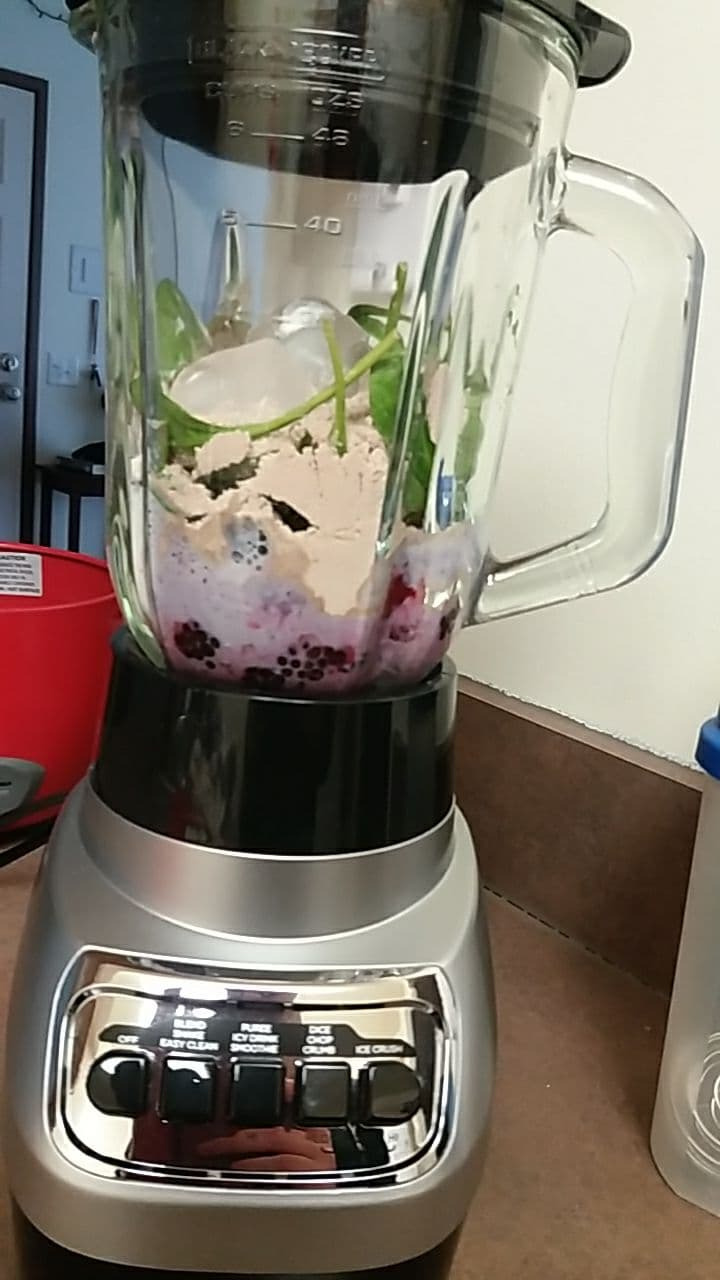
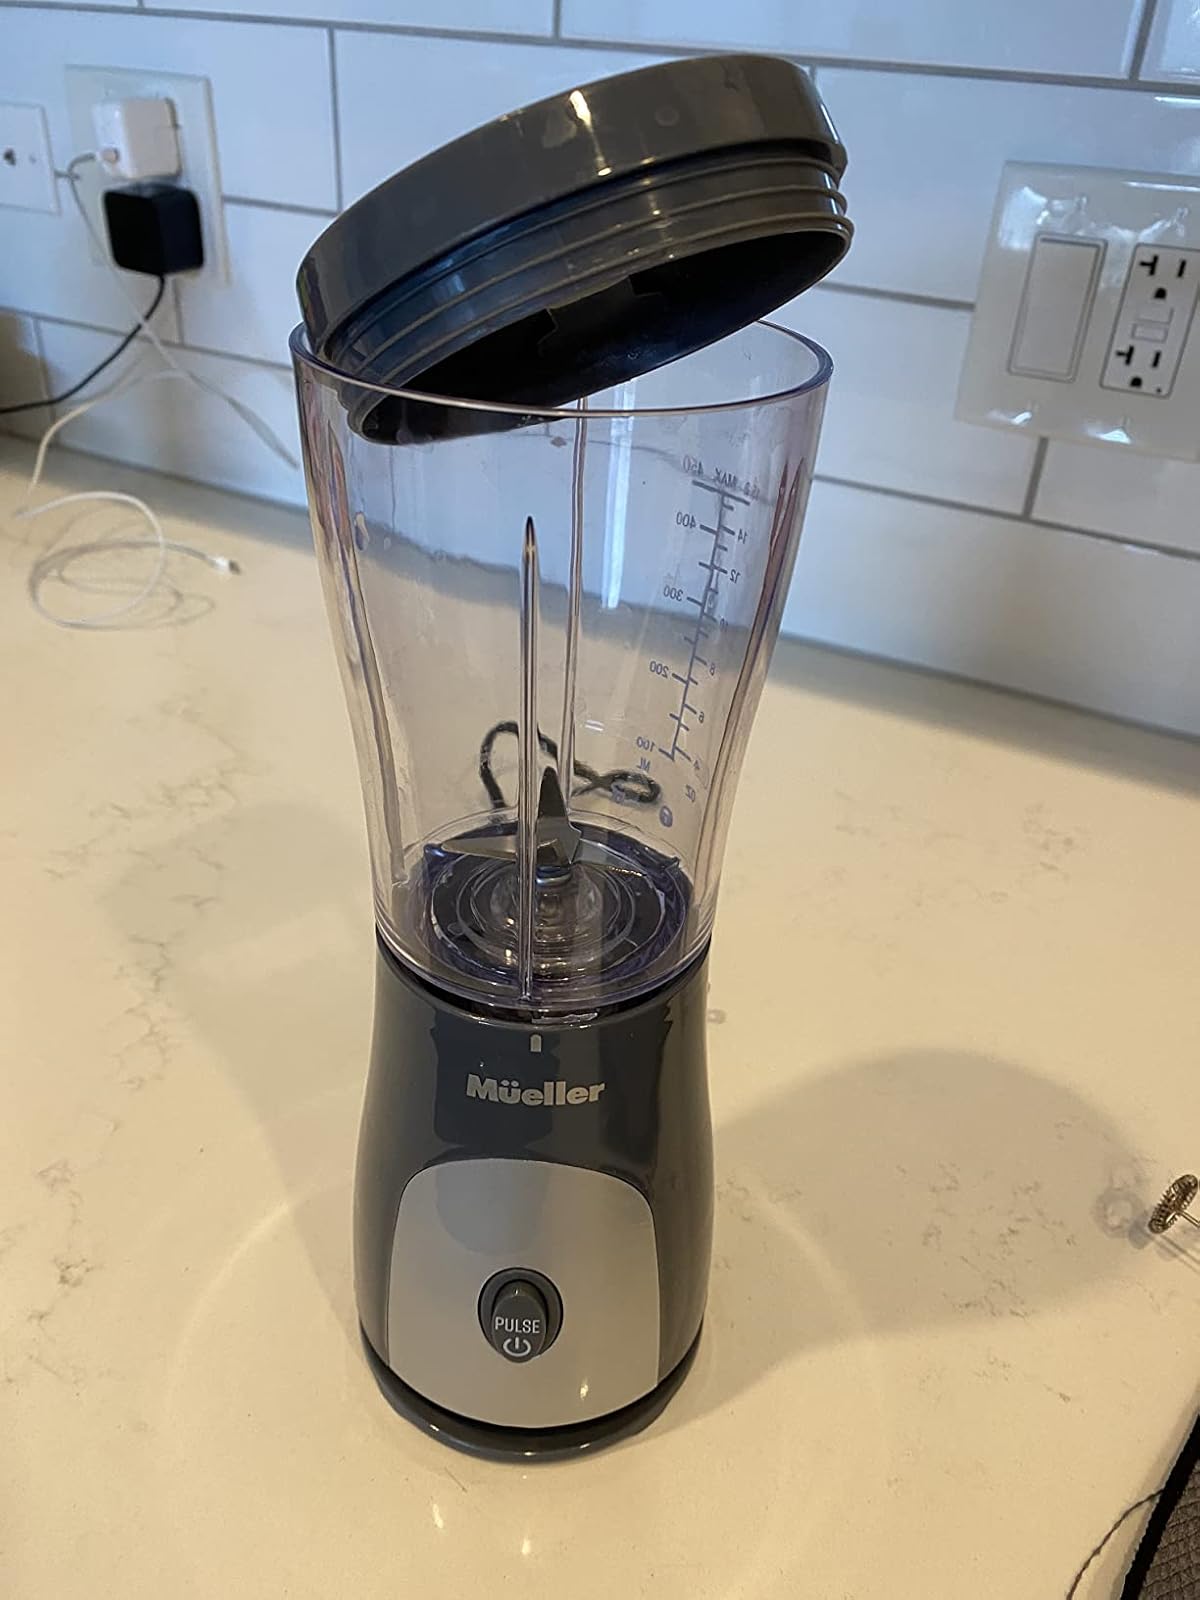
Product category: items_blender
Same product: no